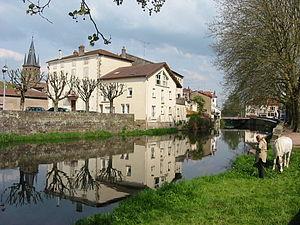
Rambervillers, est une commune du département des Vosges, en région Grand Est.
La Mortagne est une rivière française du Grand Est, qui coule dans les départements des Vosges et de Meurthe-et-Moselle. C'est un affluent de la Meurthe en rive gauche, donc un sous-affluent du Rhin par la Meurthe puis par la Moselle.